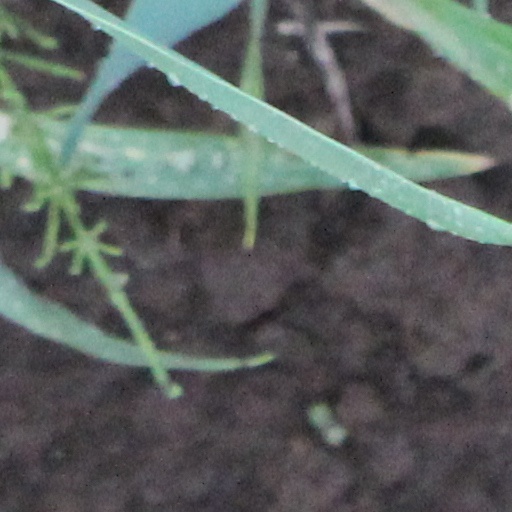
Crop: wheat